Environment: real
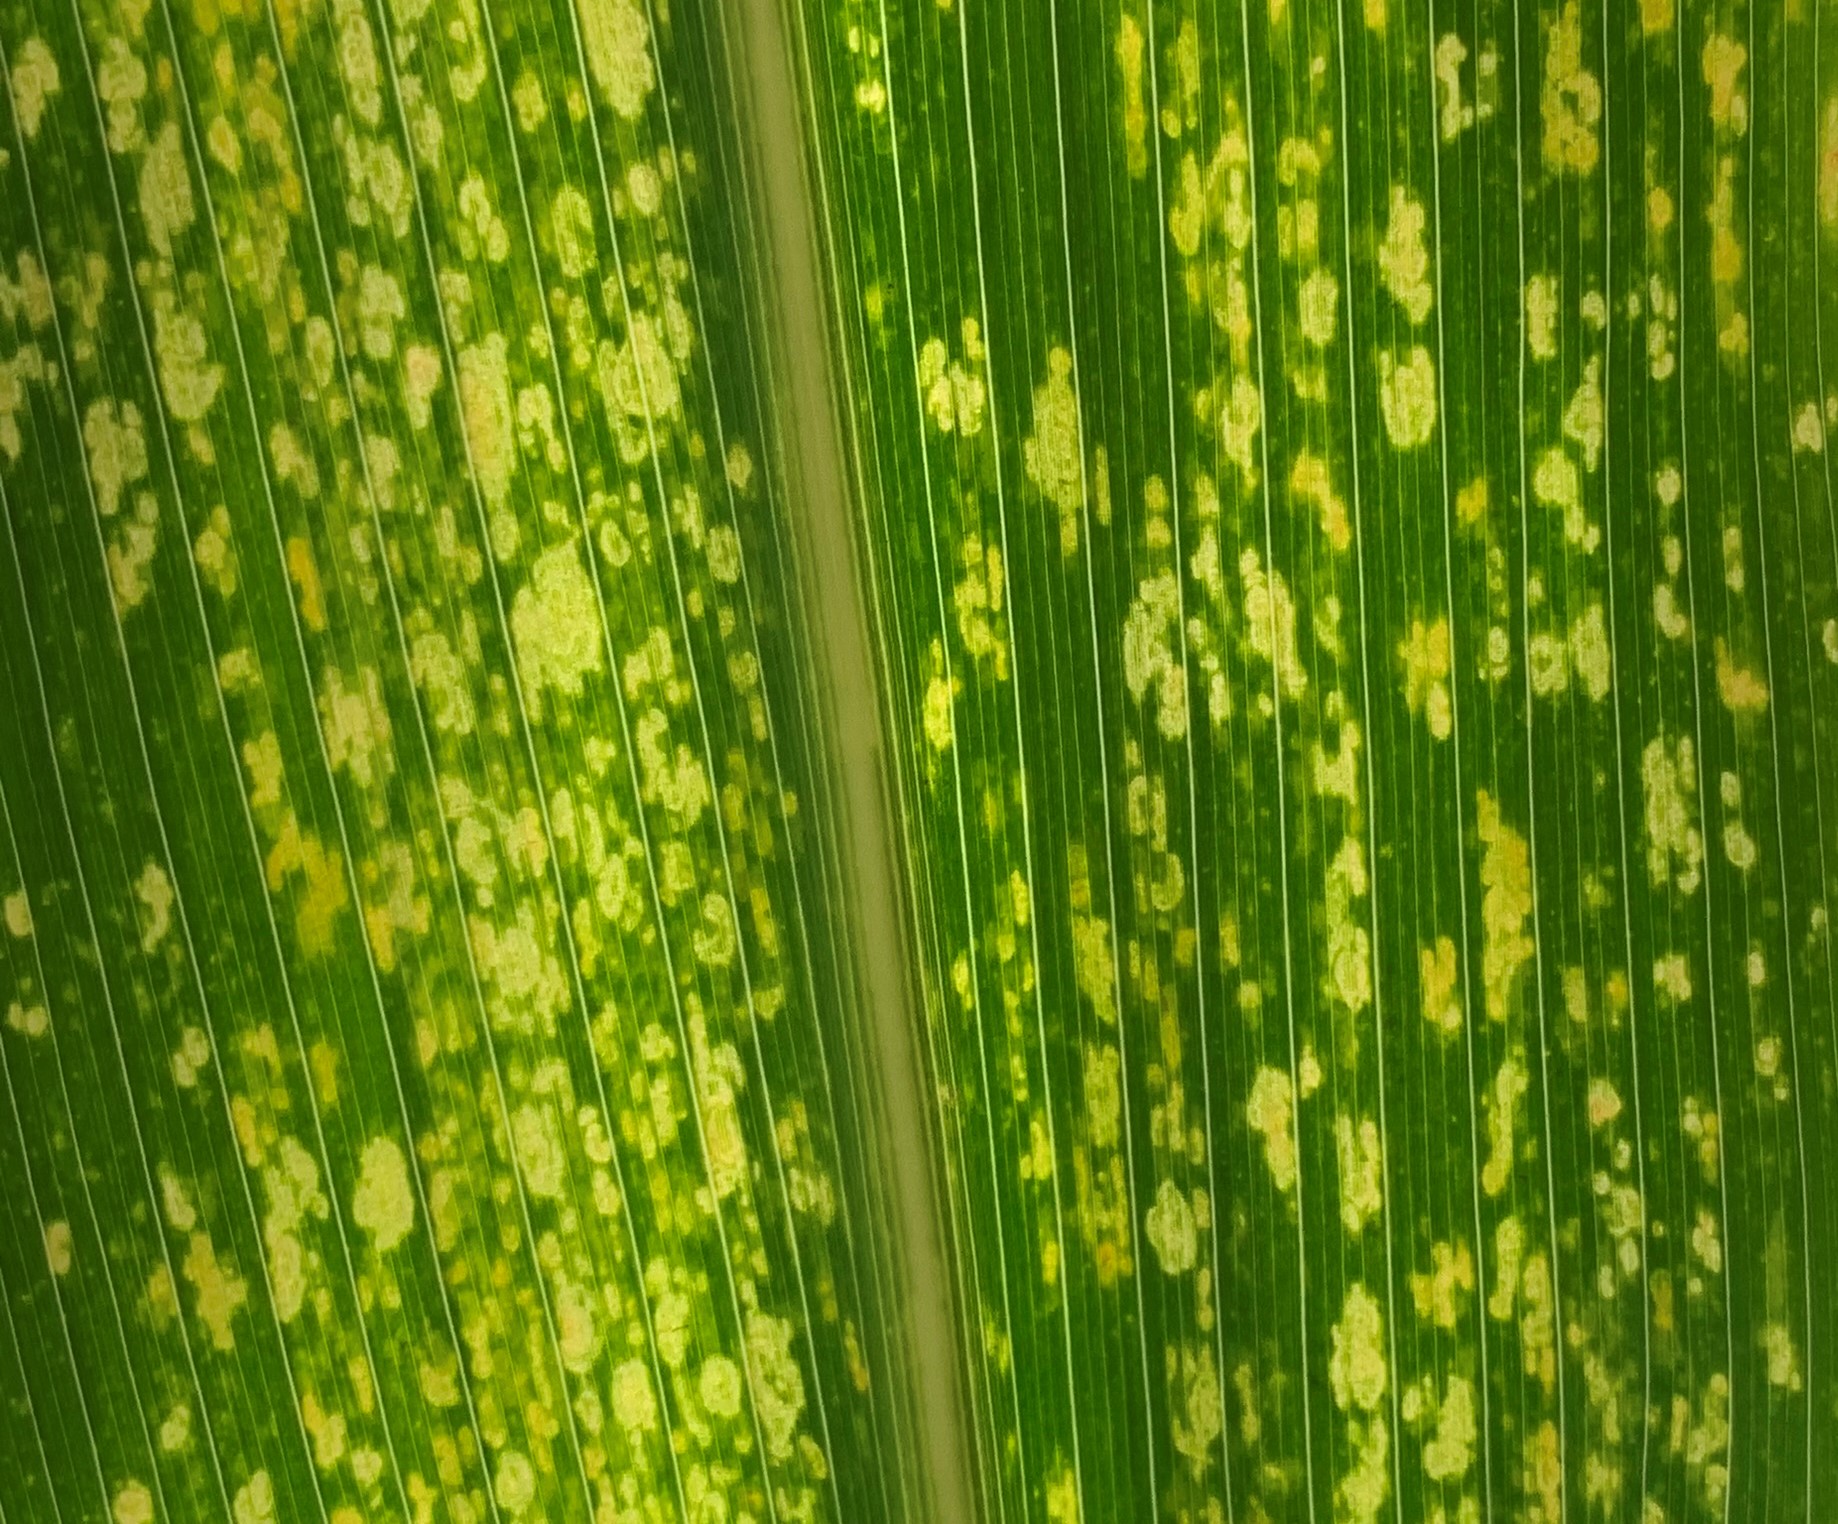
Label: lethal_necrosis